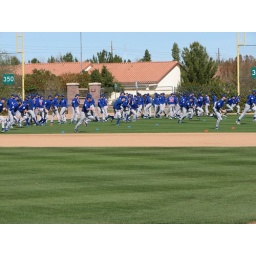
A sea of blue and grey jog across the field in unison